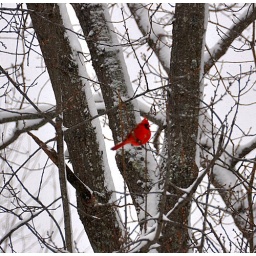
The male cardinal off in the trees